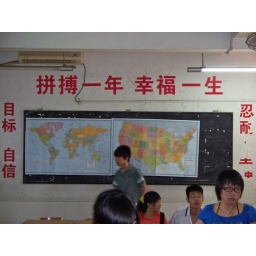
the back wall in classroom 2